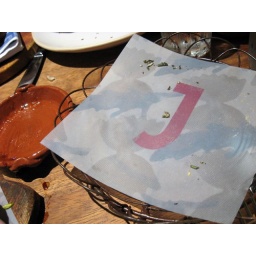
it's the little touches, like having this cute paper under the bread and antipasti.